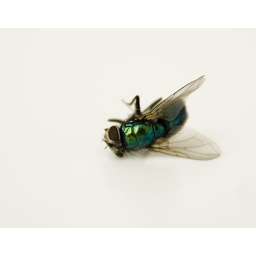
Another patient model, found death on the floor in my house